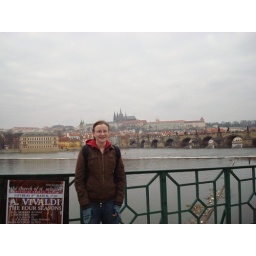
Me standing in front of a lovely view of the castle and river.